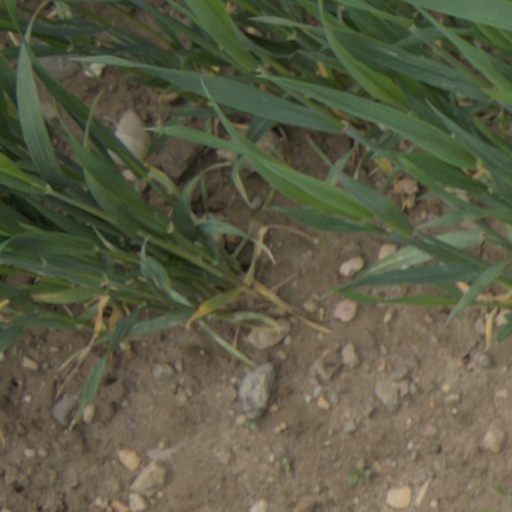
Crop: wheat